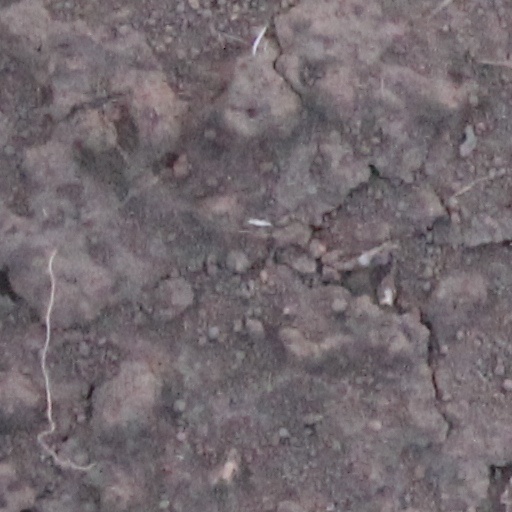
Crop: wheat